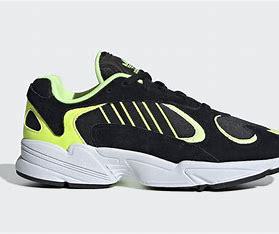
Brand: Adidas
Model: Yung 1